Baquedano Street

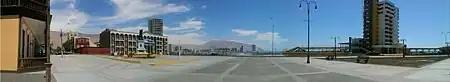

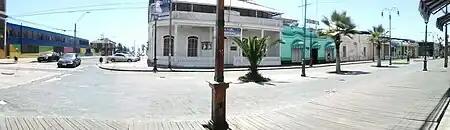

Baquedano Street was transformed by The Iquique council into an attractive pedestrian boulevard, with paths of wood and paving stone floor, by where an electrical street car journeys.